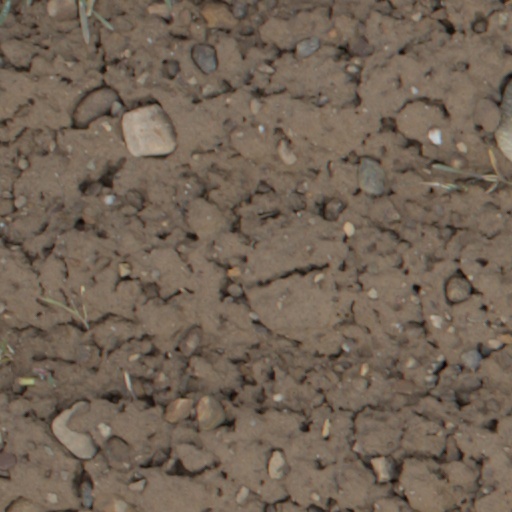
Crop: wheat